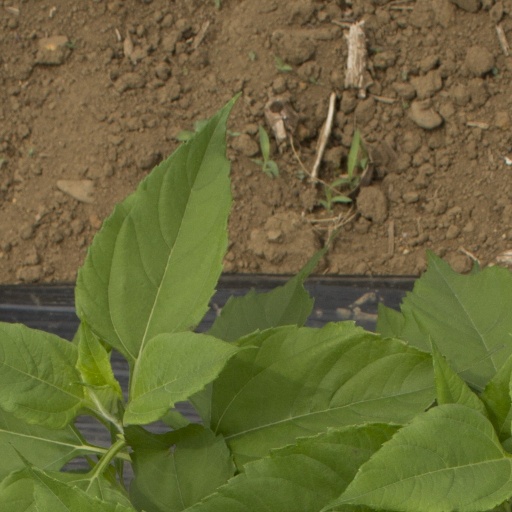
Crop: Jerusalem artichoke